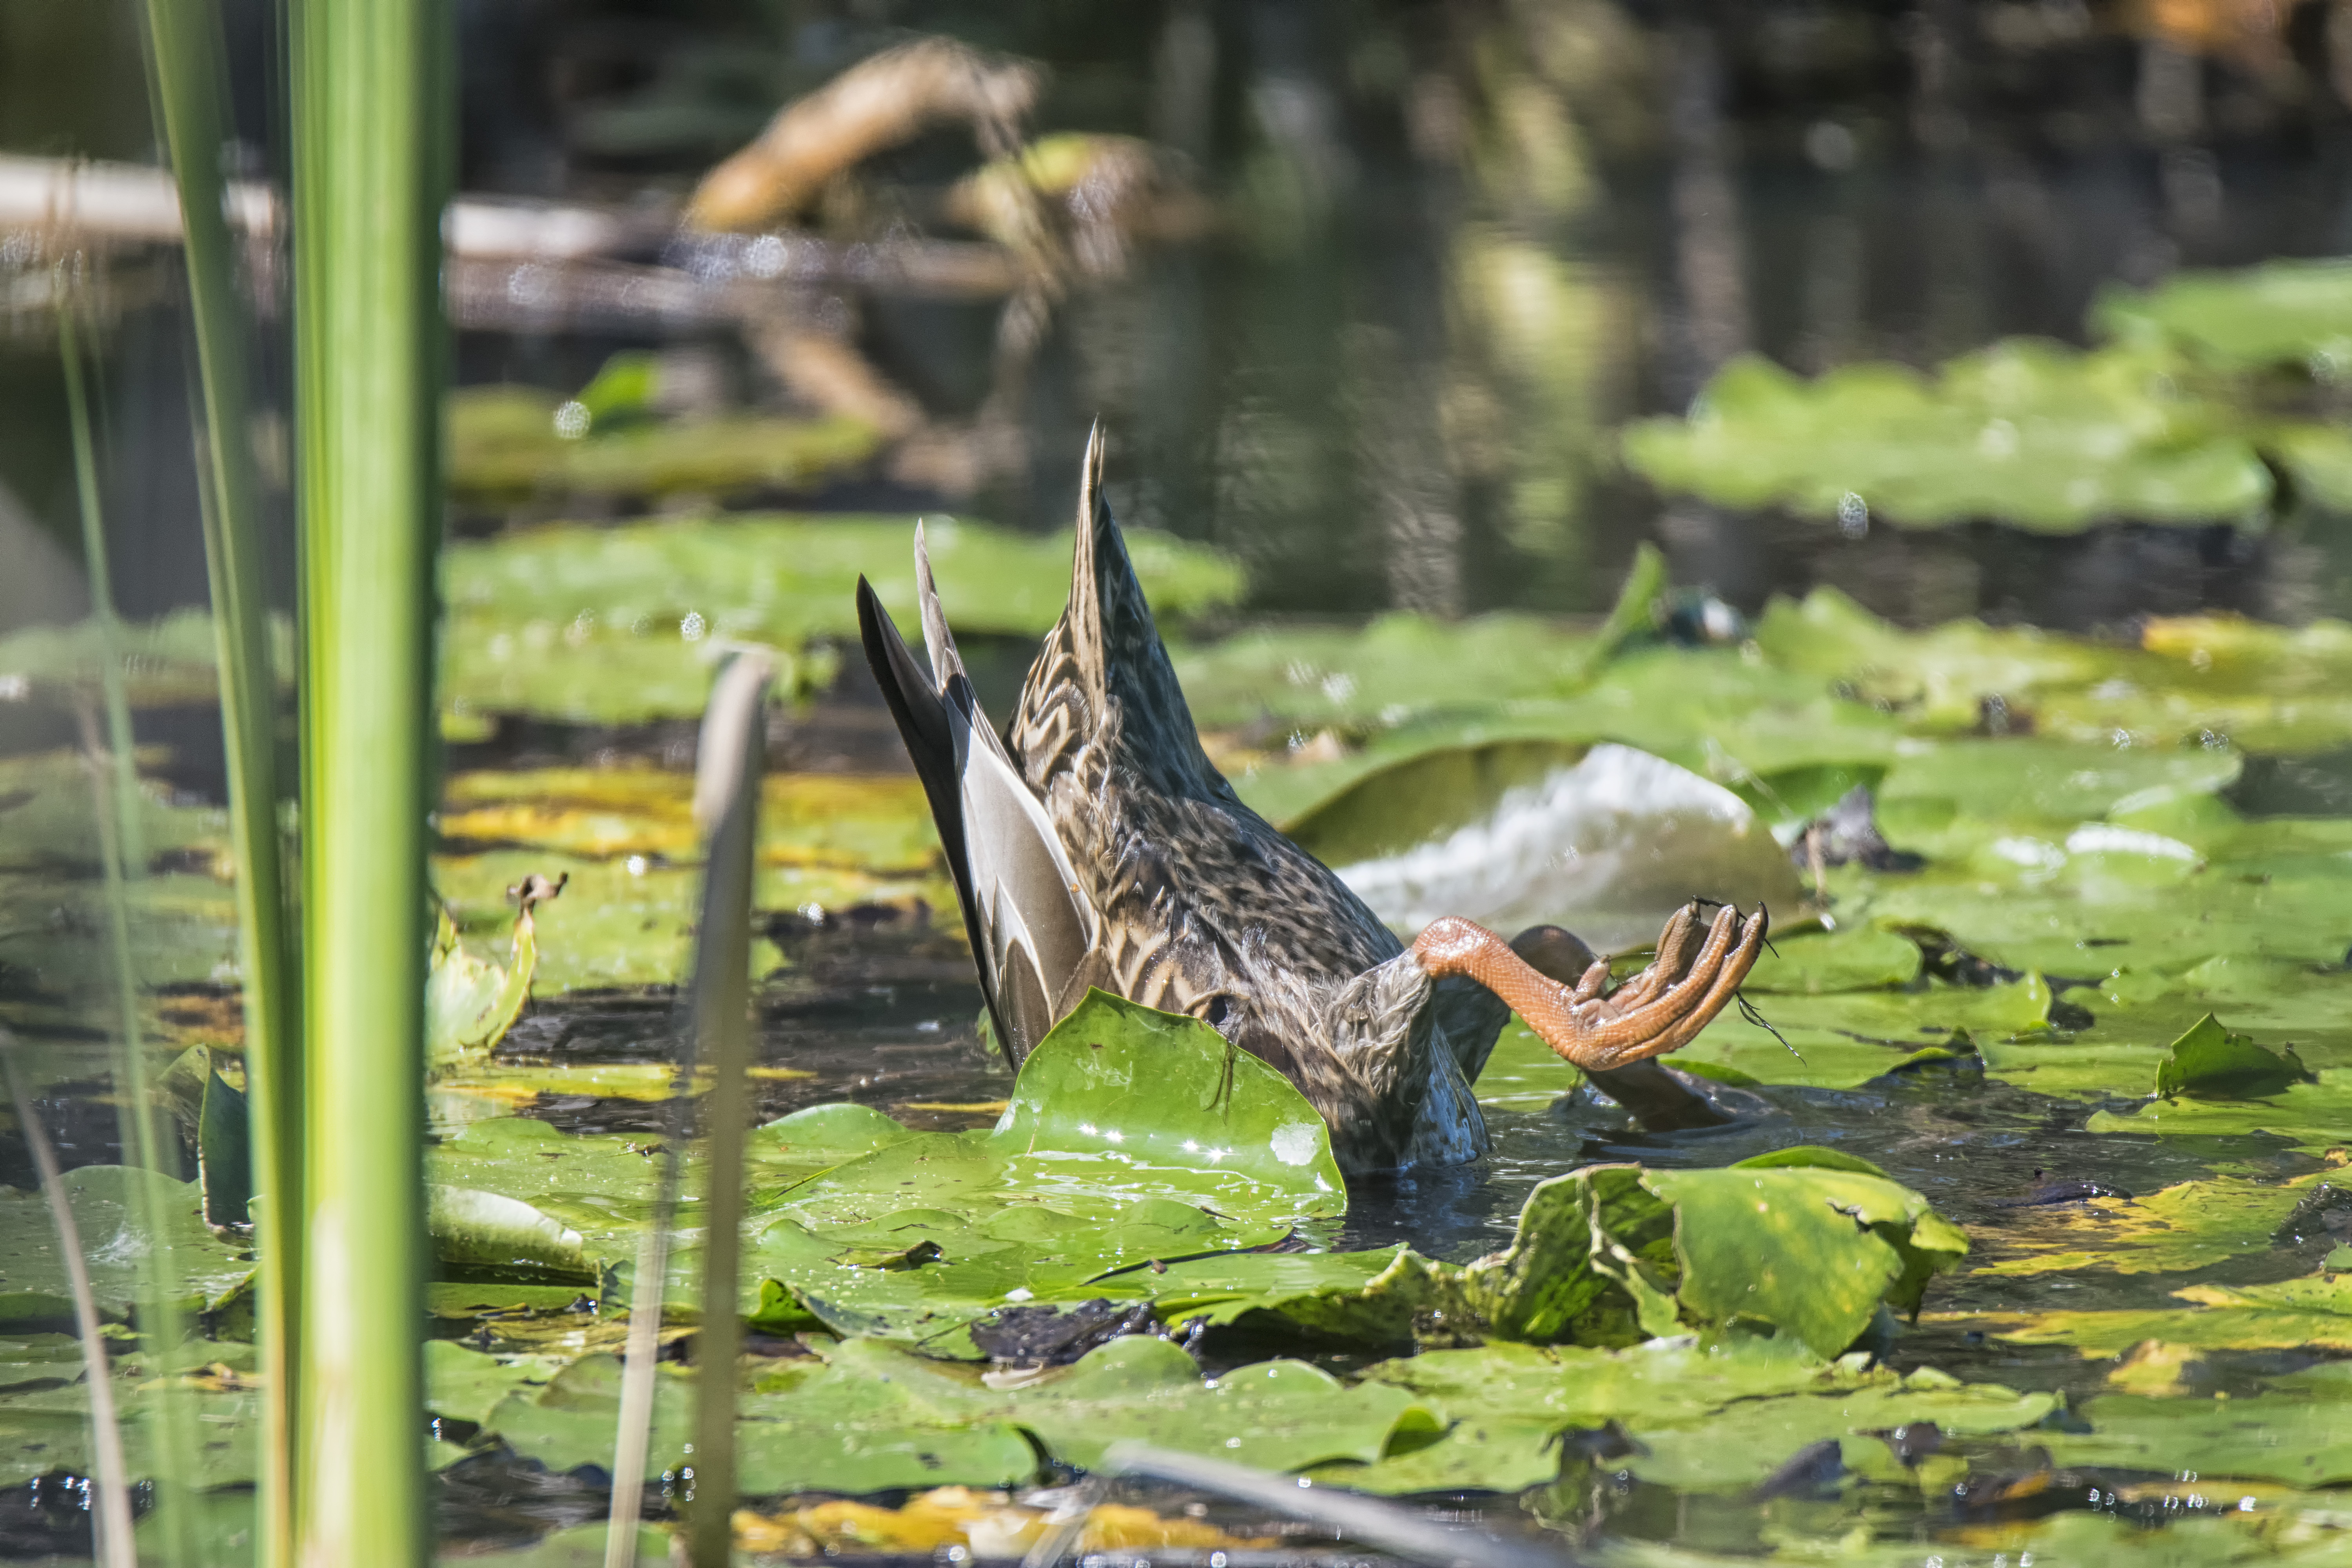
nature, bird, leaf, pond, wildlife, zoo, green, jungle, garden, fauna, duck, canada, quebec, colvert, mallard, canard, sherbrooke, oiseau